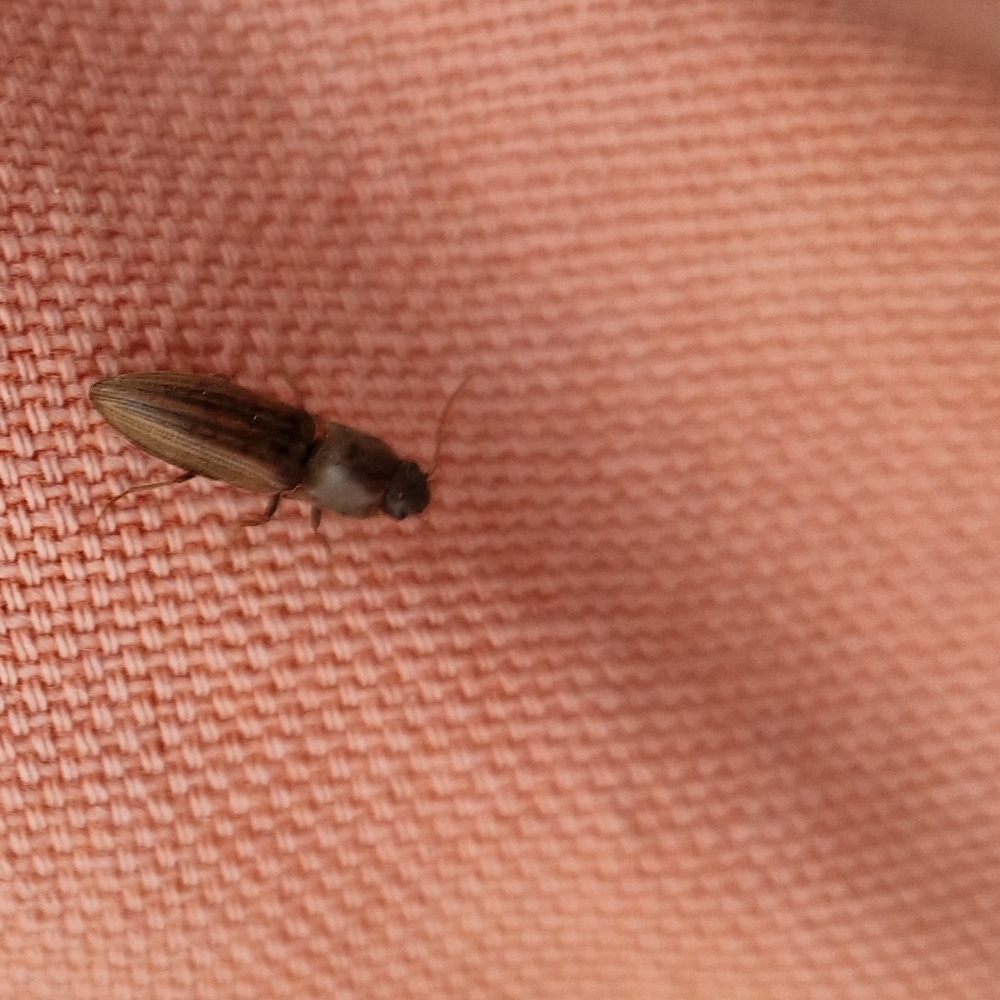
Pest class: clickbeetles_wireworms